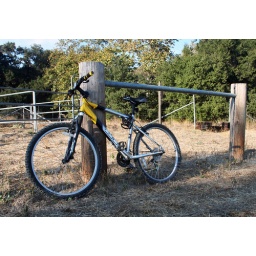
My cheap under $500 mountain bike - GT Avalanche 2.0